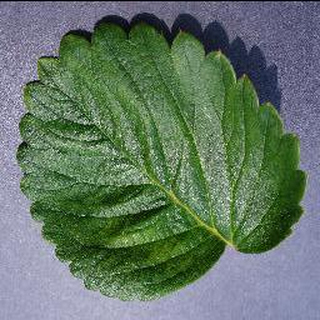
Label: healthy_strawberry